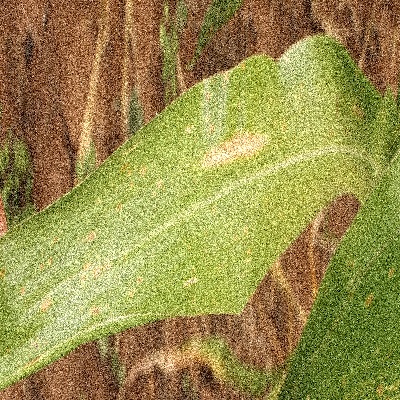
Label: Corn_(Maize)___Leaf_Spot